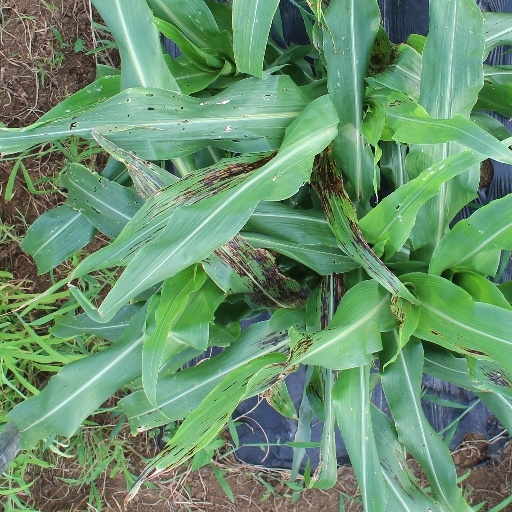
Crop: sorghum